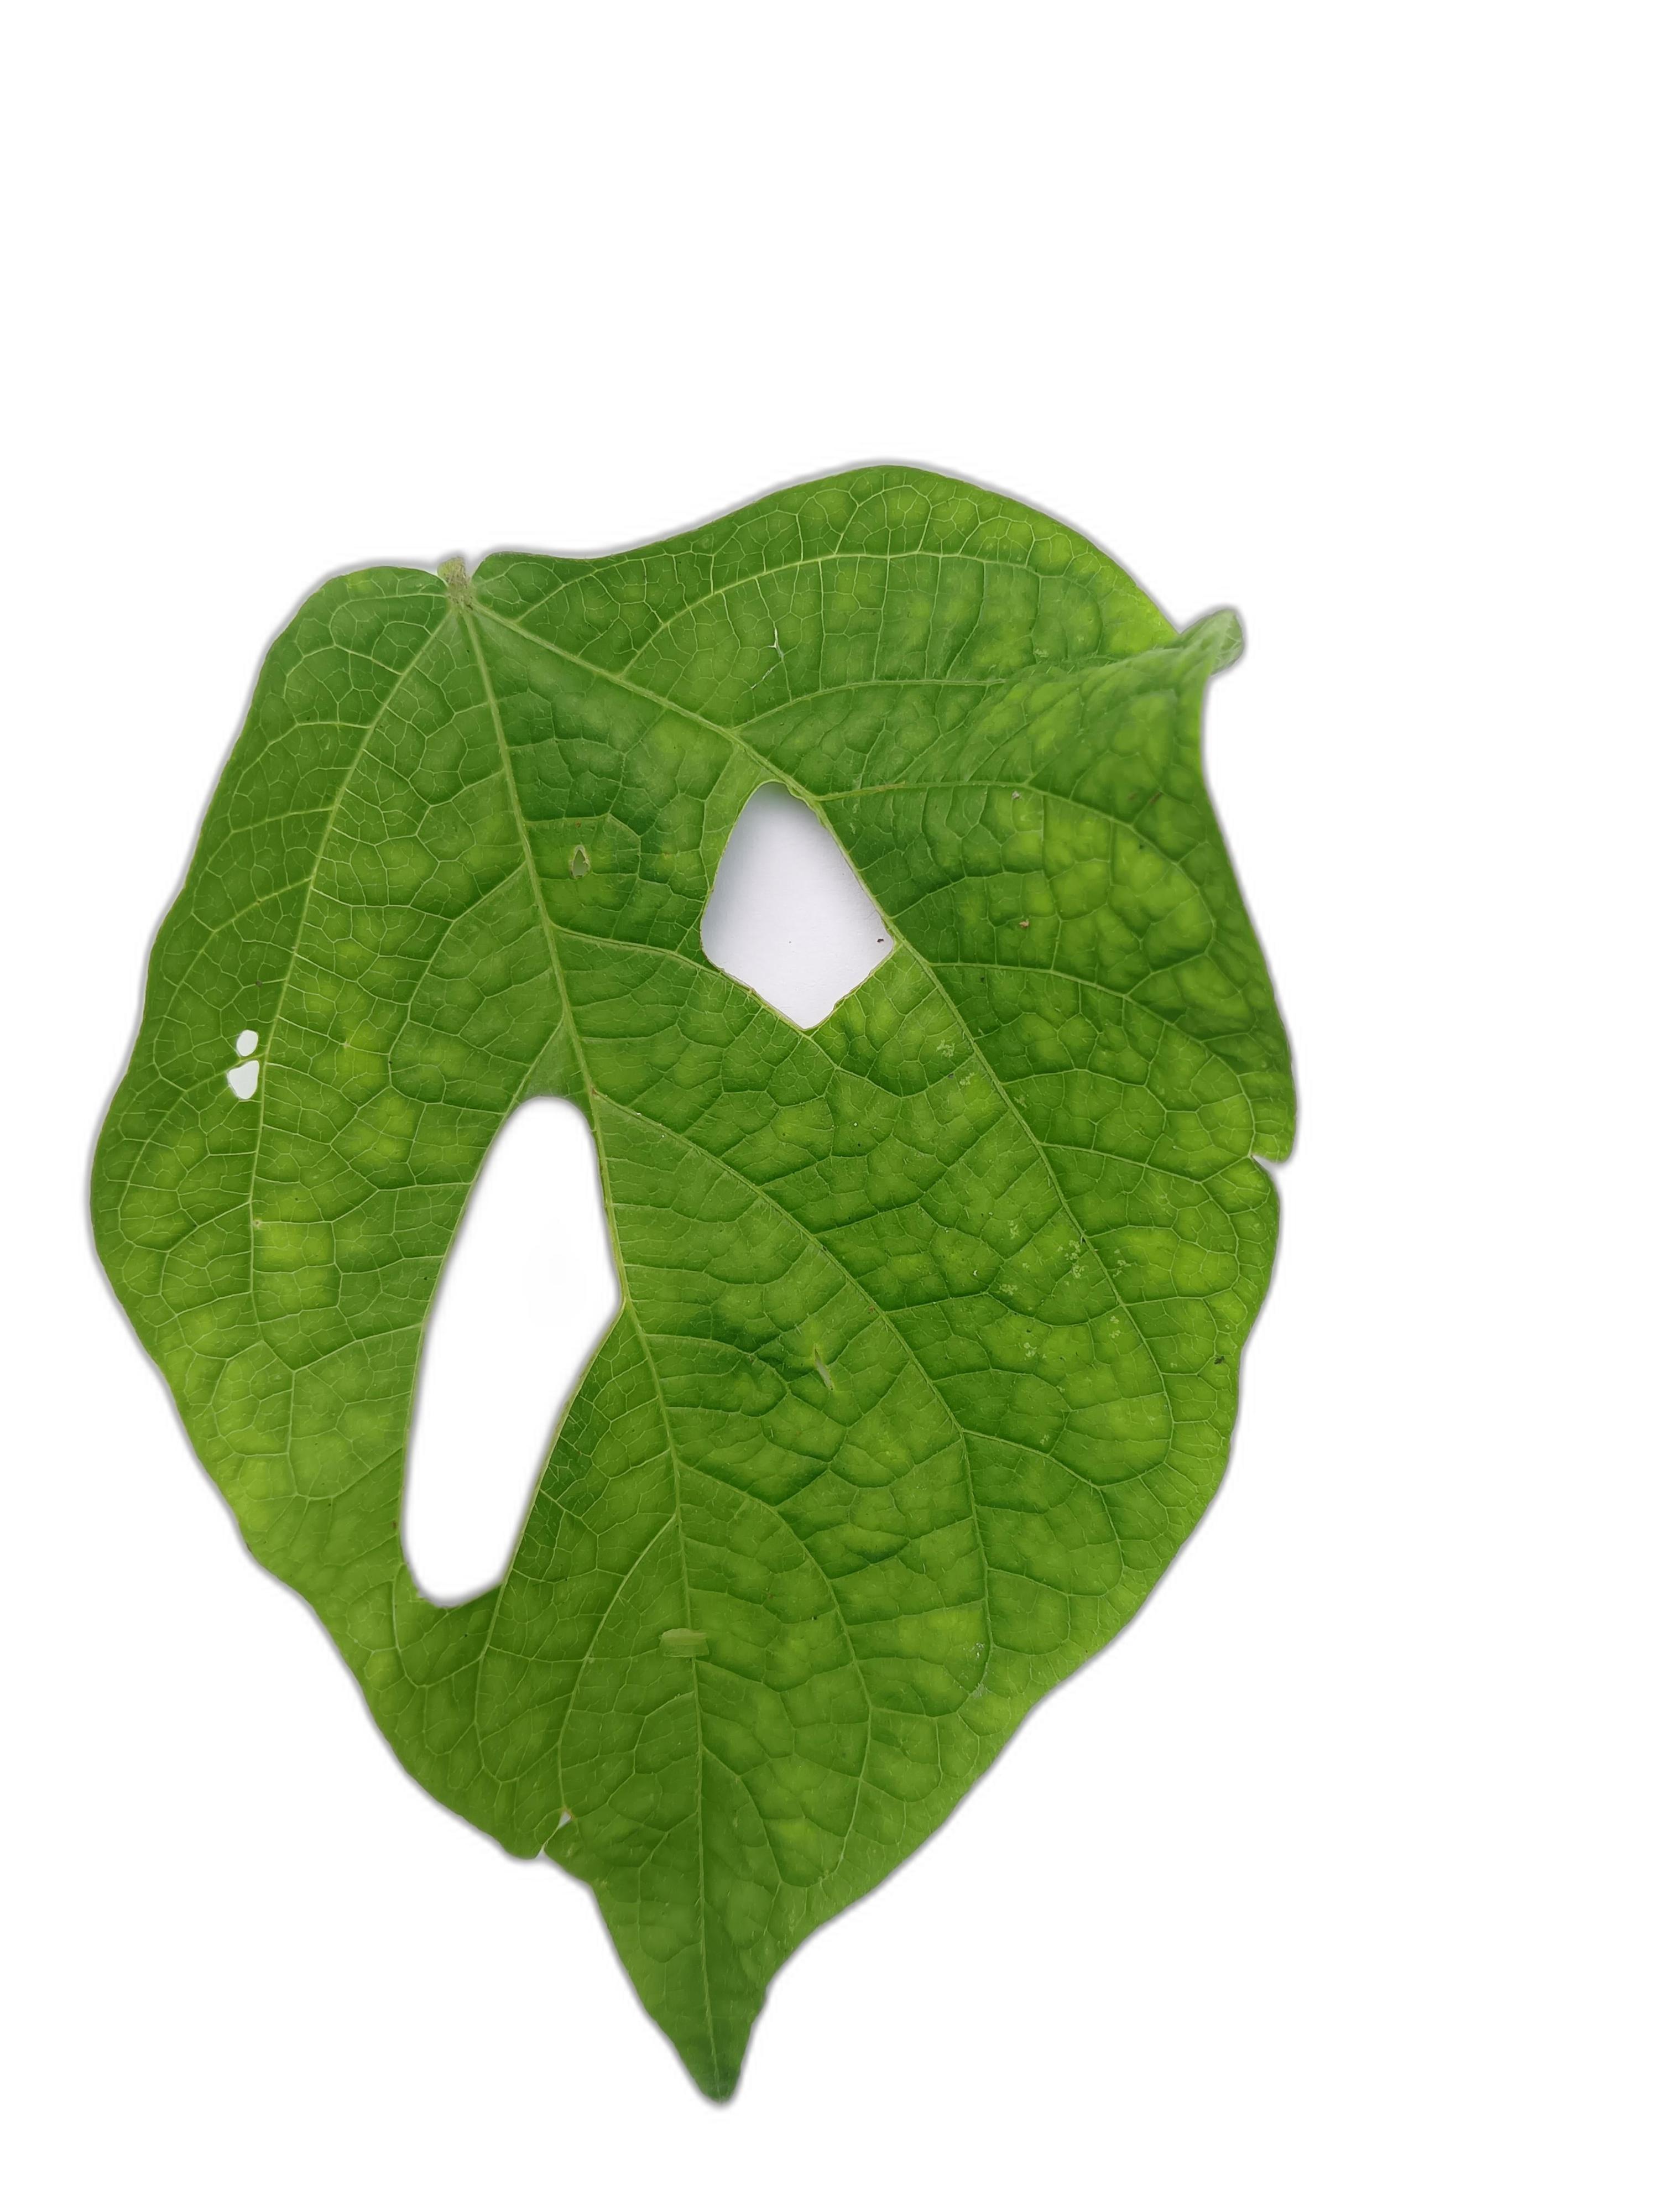
Label: Leaf Crinkle